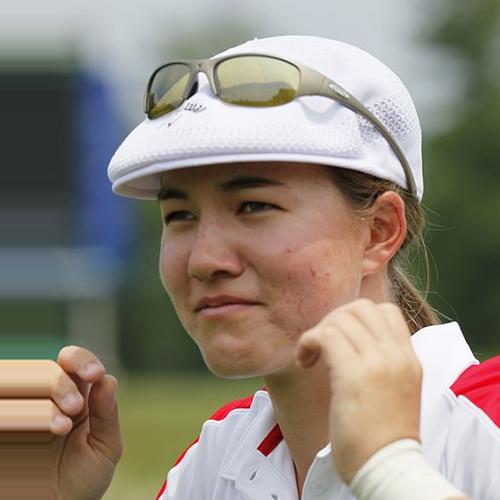
Age: 18